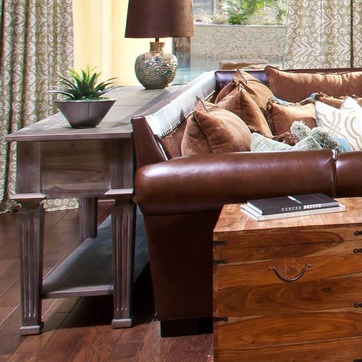
Material: leather